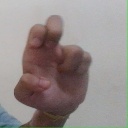
अक्षर: अ